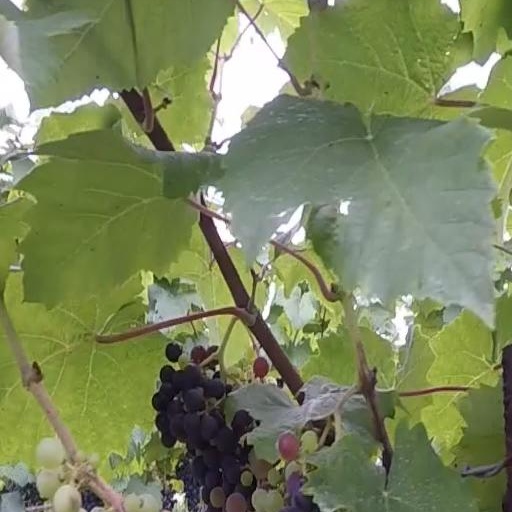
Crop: grape